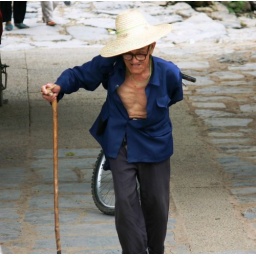
elderly man climbing the stairs over the bridge over river Li- on the left side our bikes